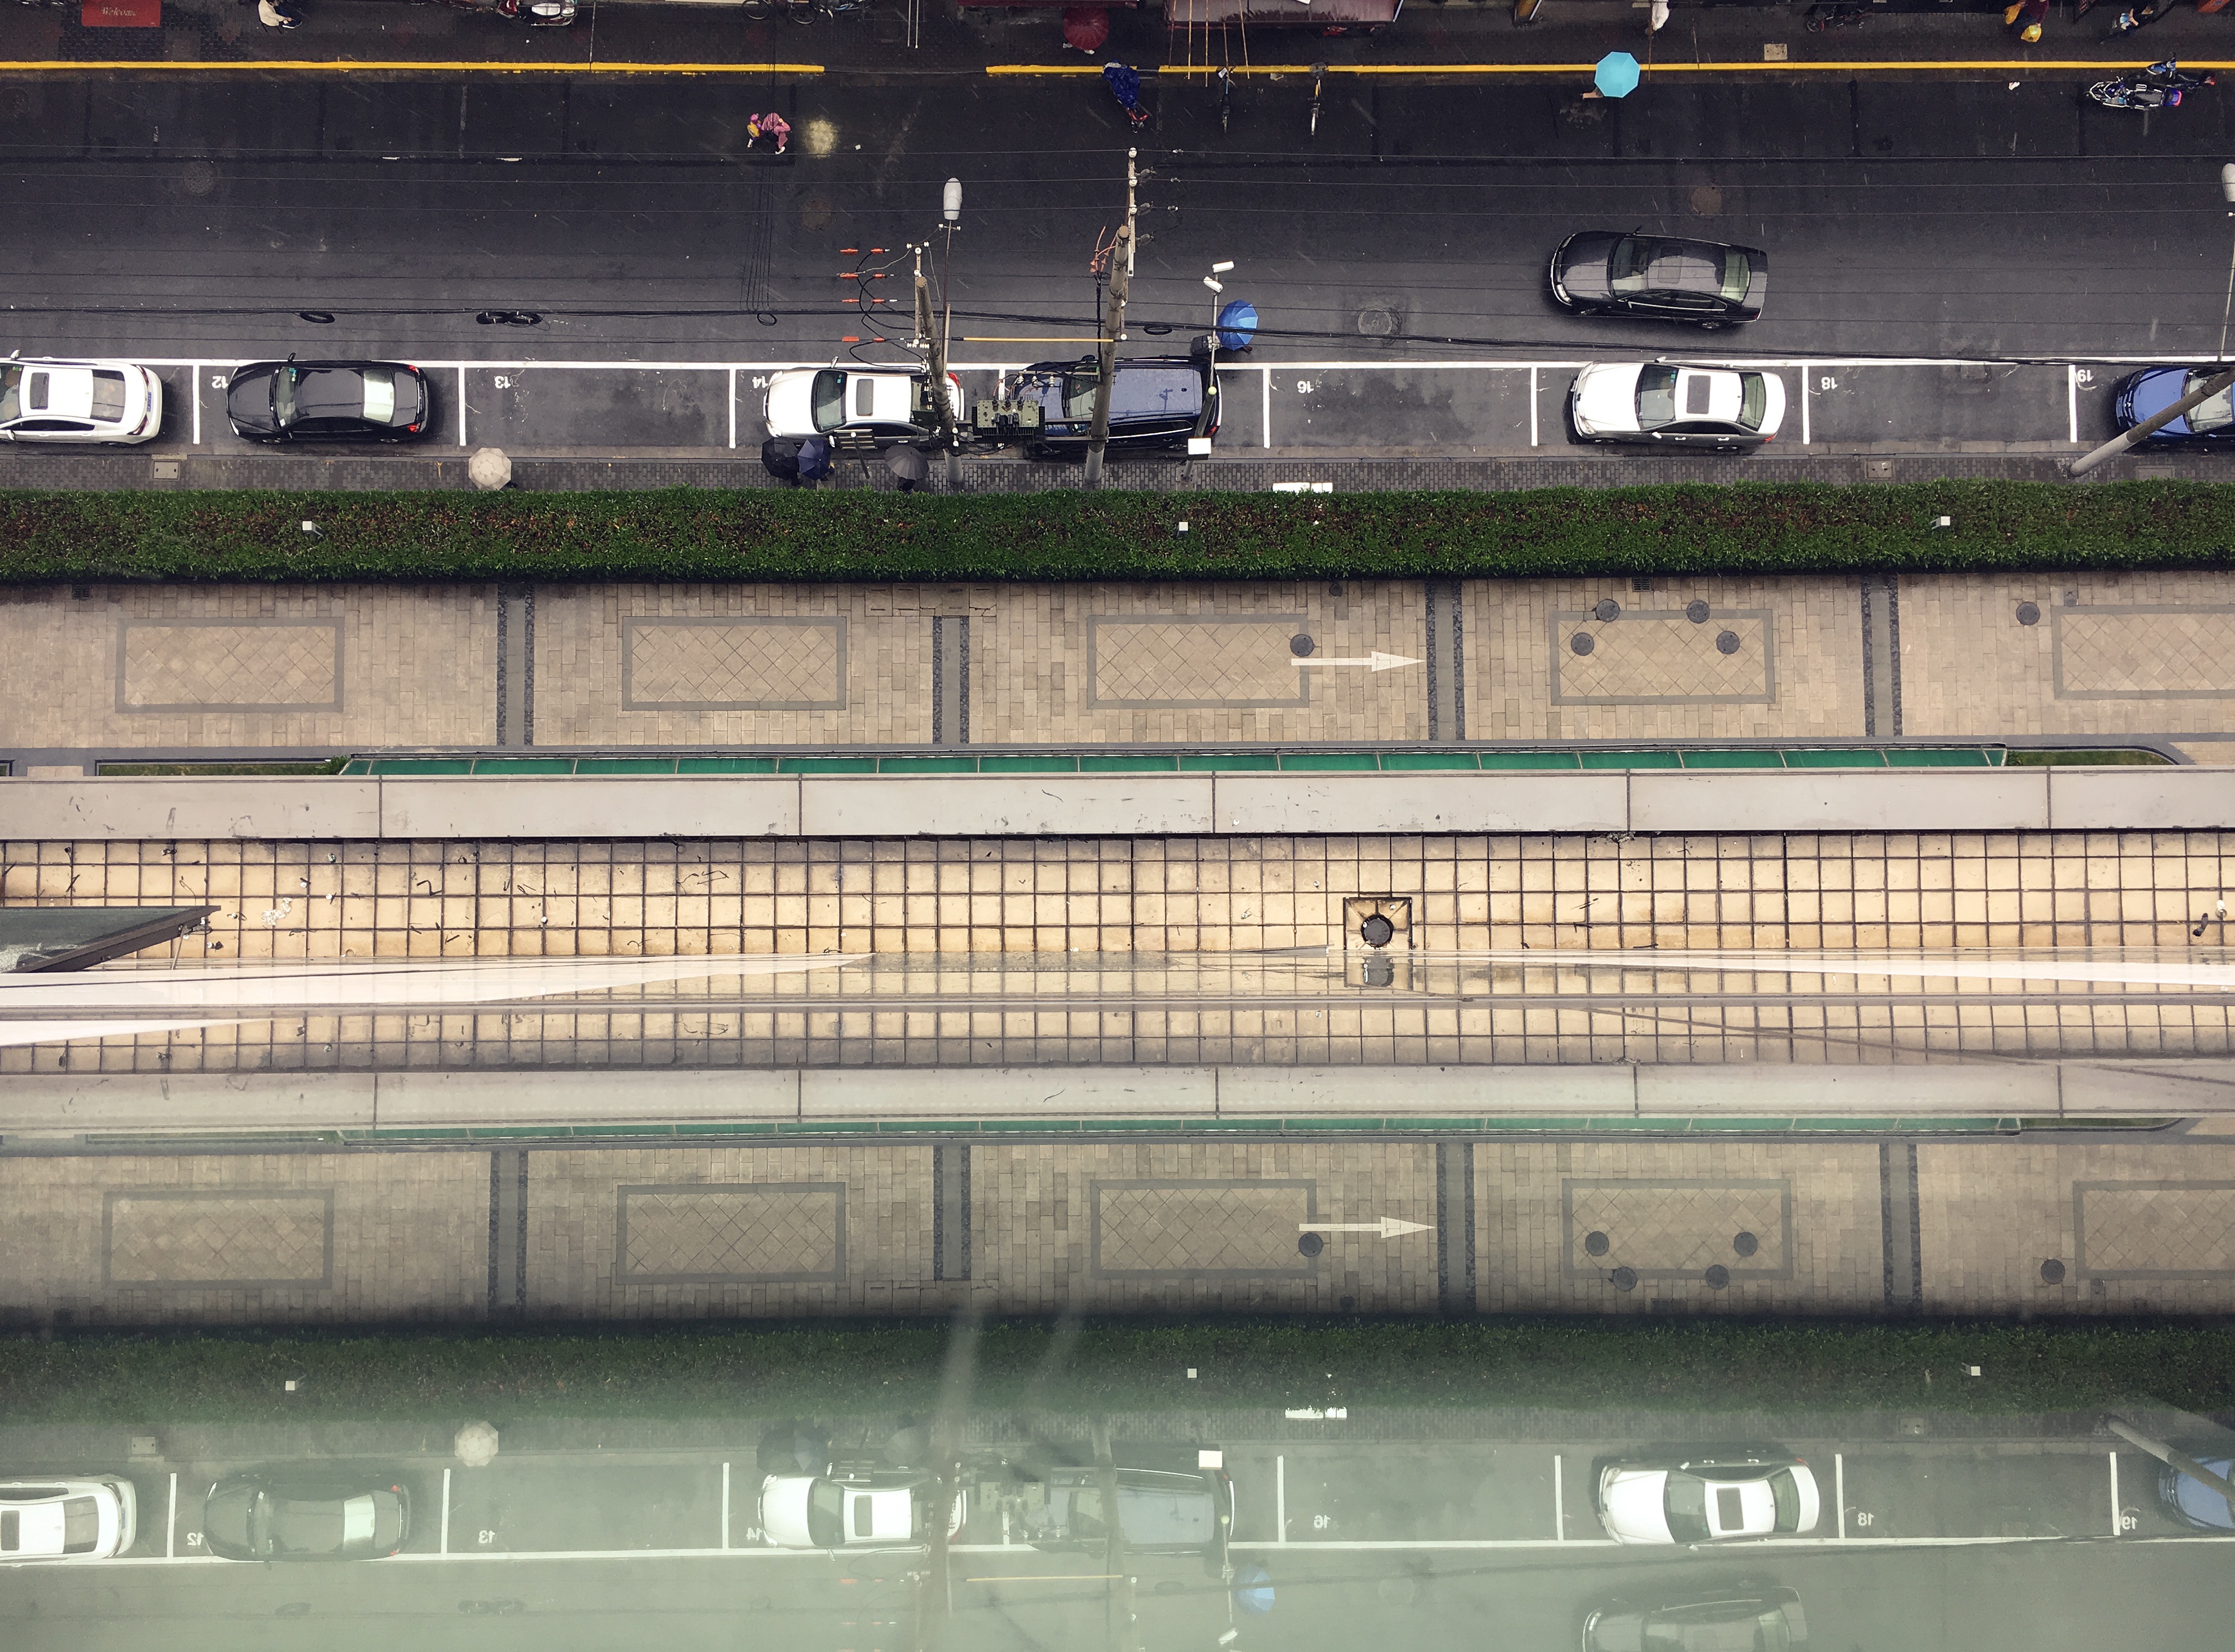
structure, transport, reflection, vehicle, stadium, public transport, arena, infrastructure, race track, sport venue